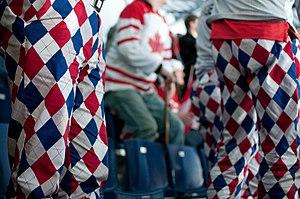
Le tournoi masculin de curling aux Jeux olympiques d'hiver de 2010 se déroule du 16 au 27 février 2010 au Centre olympique/paralympique à Vancouver construit pour l'occasion. Sport de démonstration en 1932, 1988 et 1992 après avoir été sport officiel à l'édition 1924, il est aujourd'hui programmé comme sport olympique depuis 1998 à Nagano.